Judith Slaying Holofernes (Artemisia Gentileschi, Florence)

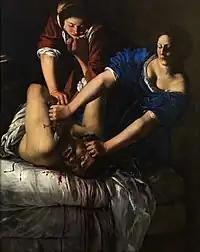
Artemisia Gentileschi, "Judith Slaying Holofernes," c 1612, Museo e Real Bosco di Capodimonte, Naples, Italy

This history is relevant as Gentileschi's early life has come to inform the perspectives of many contemporary feminist art historians, including Mary Garrard, and particularly in the case of "Judith Slaying Holofernes".